List of people from Texas

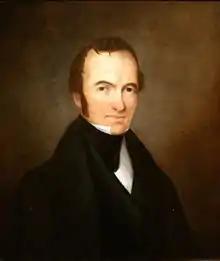
Stephen F. Austin

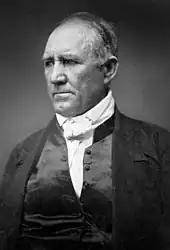
Sam Houston

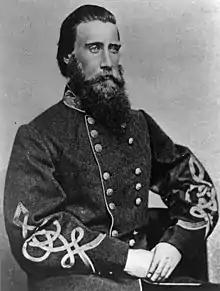
John Bell Hood

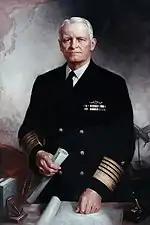
Chester Nimitz

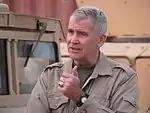
Oliver North

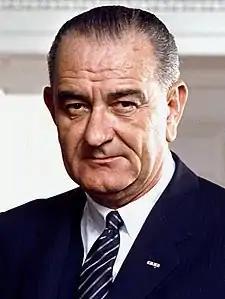
Lyndon B. Johnson

"See also" :List of mayors of Austin, Texas; :List of mayors of Dallas, Texas; :List of mayors of El Paso, Texas; :List of mayors of Fort Worth, Texas; List of mayors of Houston, Texas; :List of mayors of Plano, Texas; :List of mayors of San Antonio, Texas.